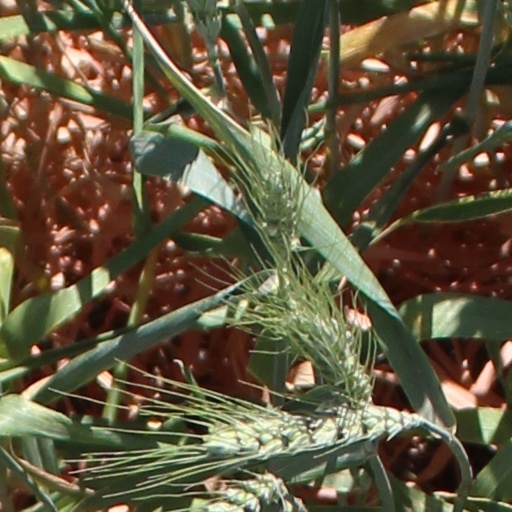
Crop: wheat